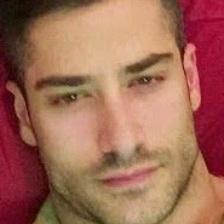
Label: faces